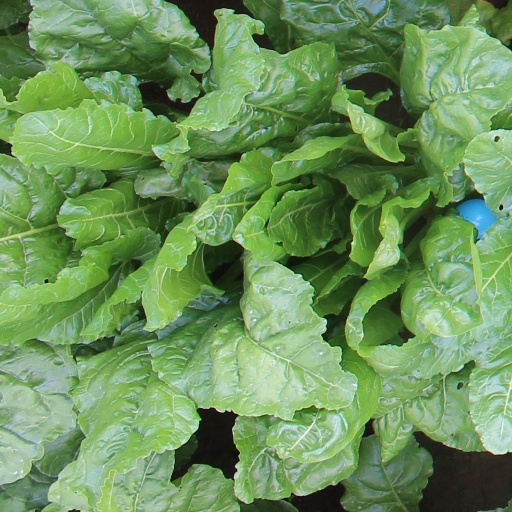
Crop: sugar beet